RAF Flying Training Command

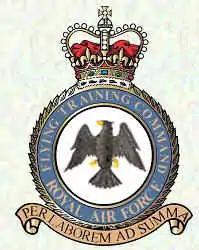
RAF Flying Training Command badge

Flying Training Command was an organization of the Royal Air Force; it controlled flight training units. The command's headquarters were at RAF Shinfield Park, Reading in Berkshire.